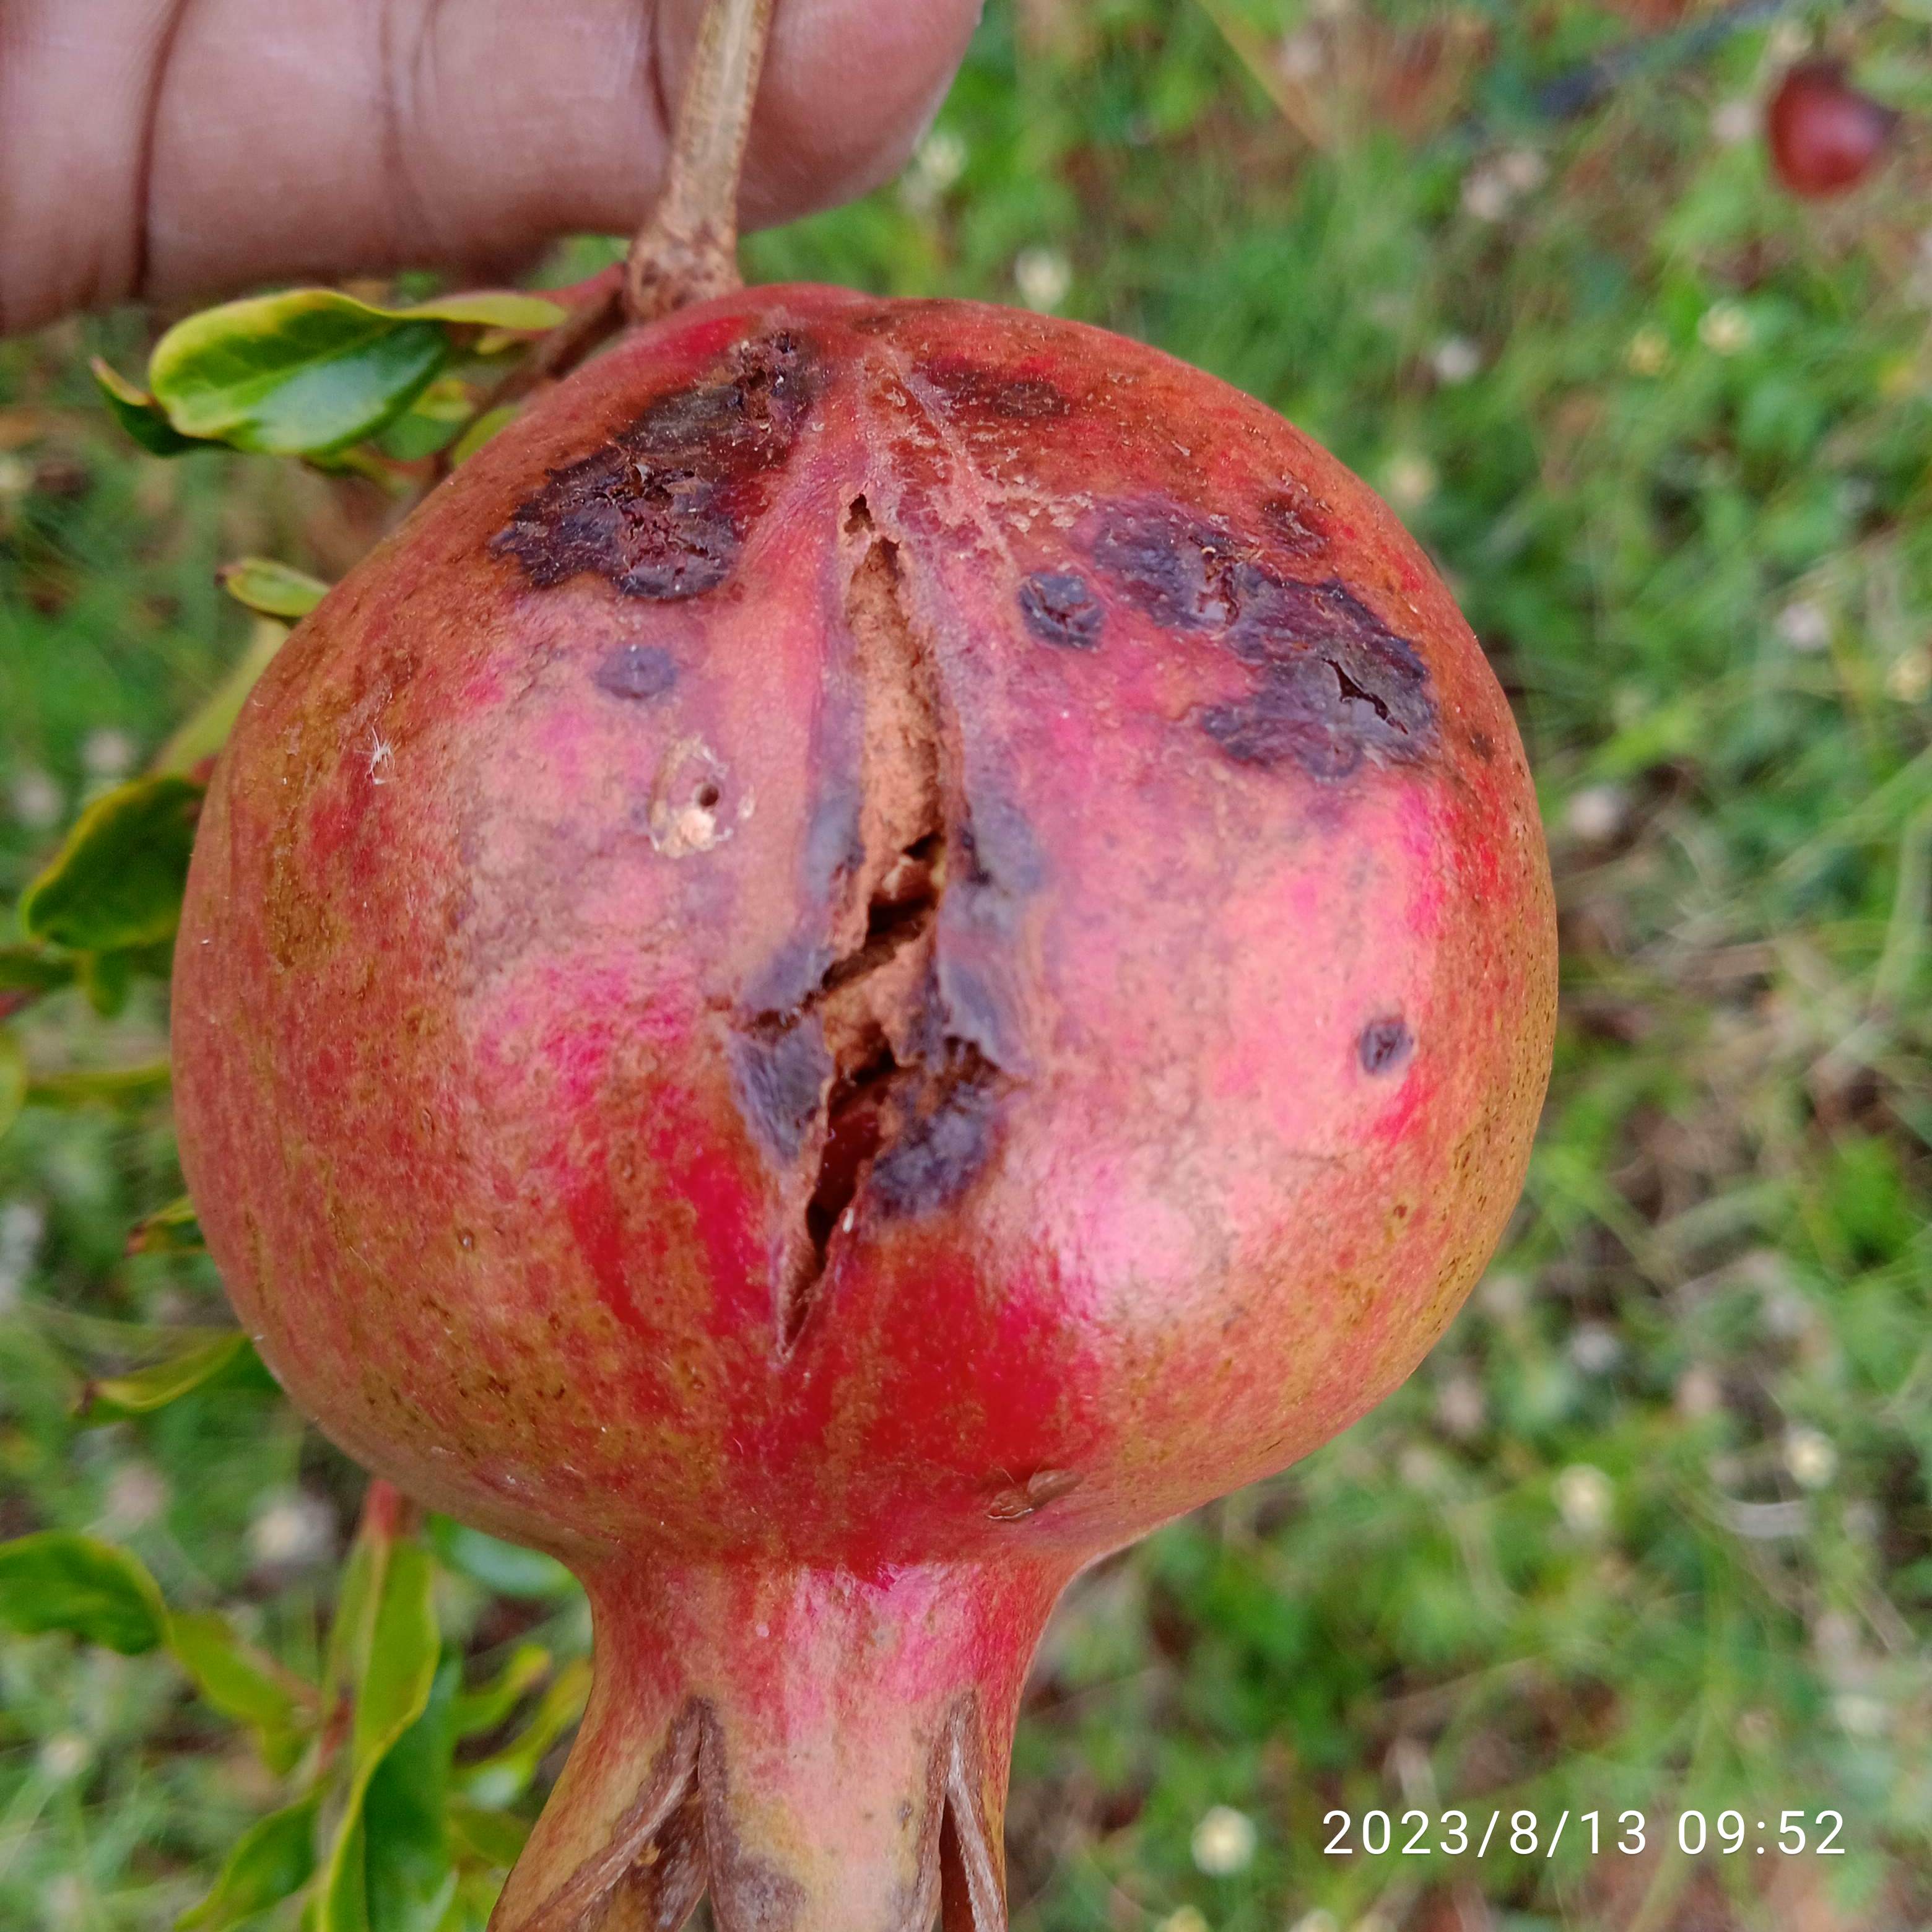
Label: Bacterial_Blight